Sapaei

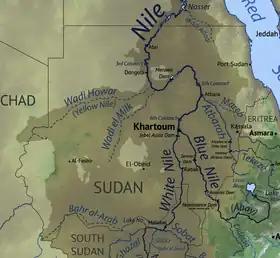
Nile Map Sudan

Among the earliest references to the Sapaei is that from Geography by Claudius Ptolemy (2nd century CE), who locates them in Middle Ethiopia, south of the island of Meroë (historically the region between the Atbarah and the Nile).